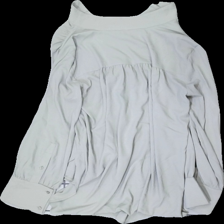
View: back
Type: Shirt
Category: Ladies
Brand: H&M
Colors: Beige
Material: 100% polyester
Cut: Regular
Size: S
Season: All
Price range: 50-100
Recommended usage: Reuse